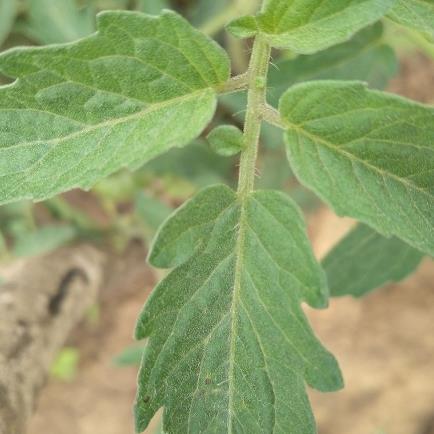
Crop: Tomato
Condition: healthy-leaf